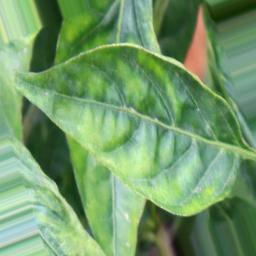
Label: mites_and_trips